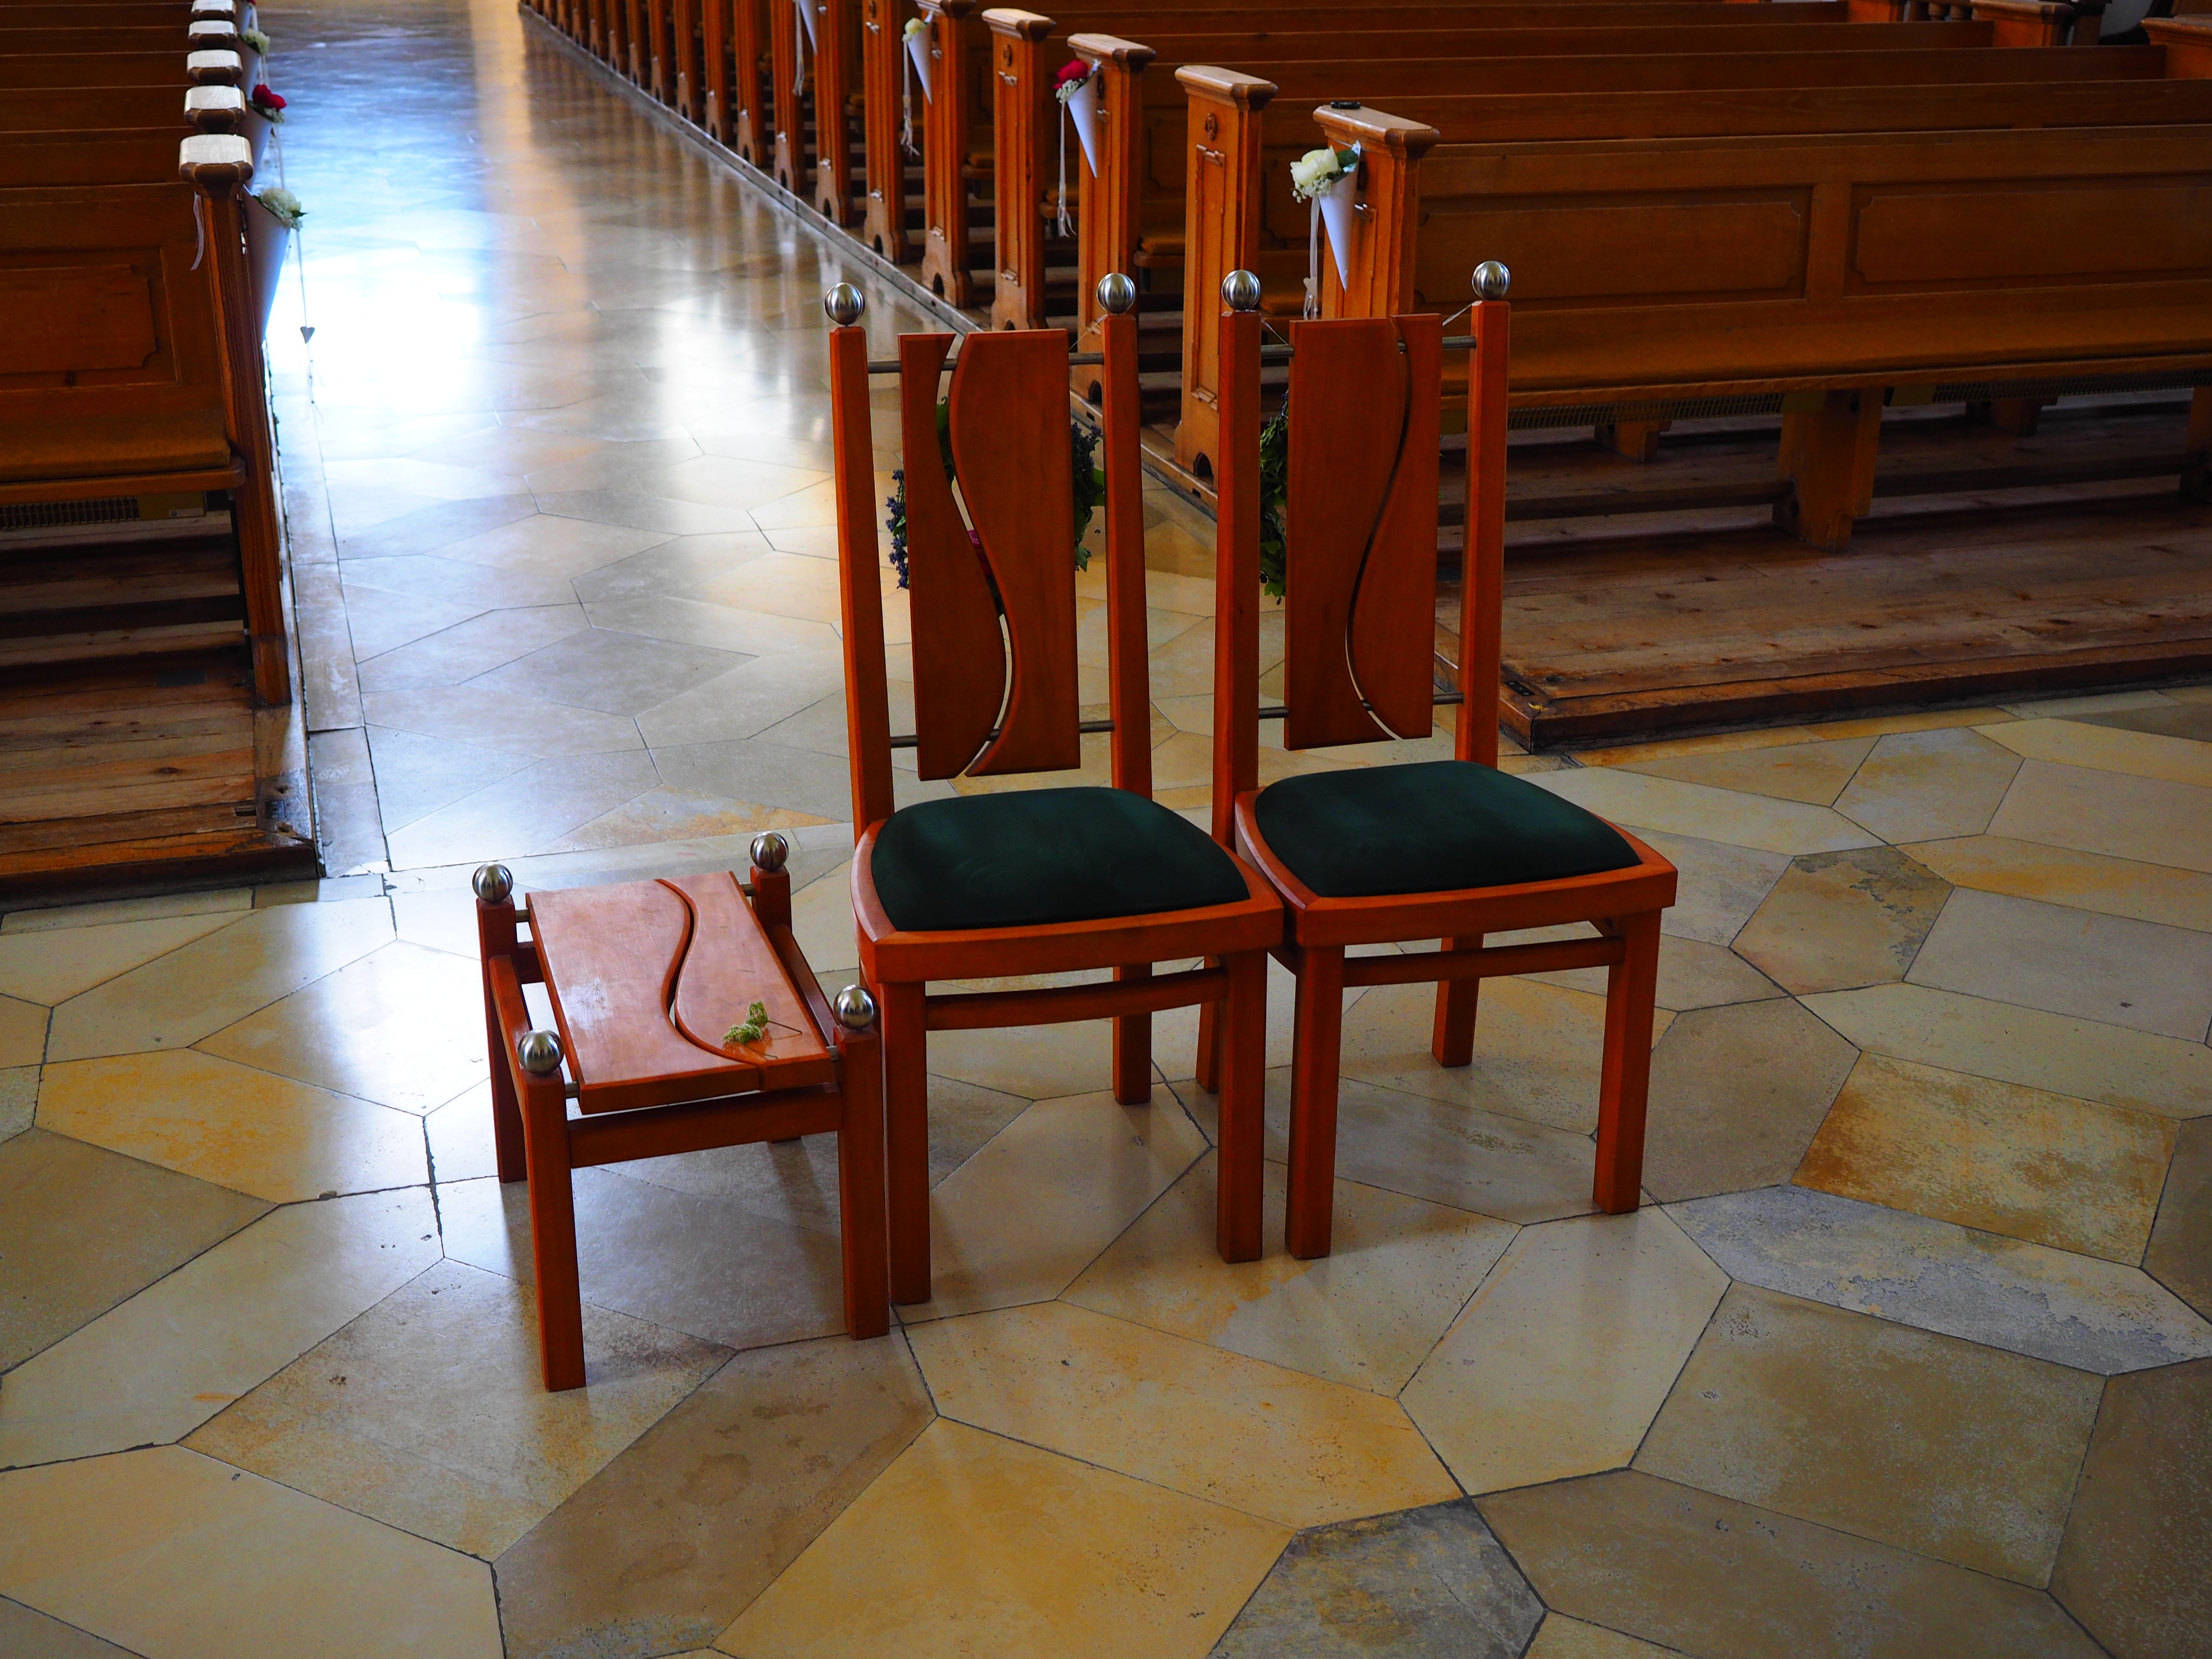
table, wood, house, chair, floor, home, cottage, church, furniture, room, wedding, marriage, interior design, chairs, design, estate, marry, flooring, wedding chairs